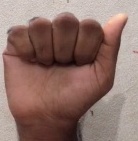
ASL sign: A